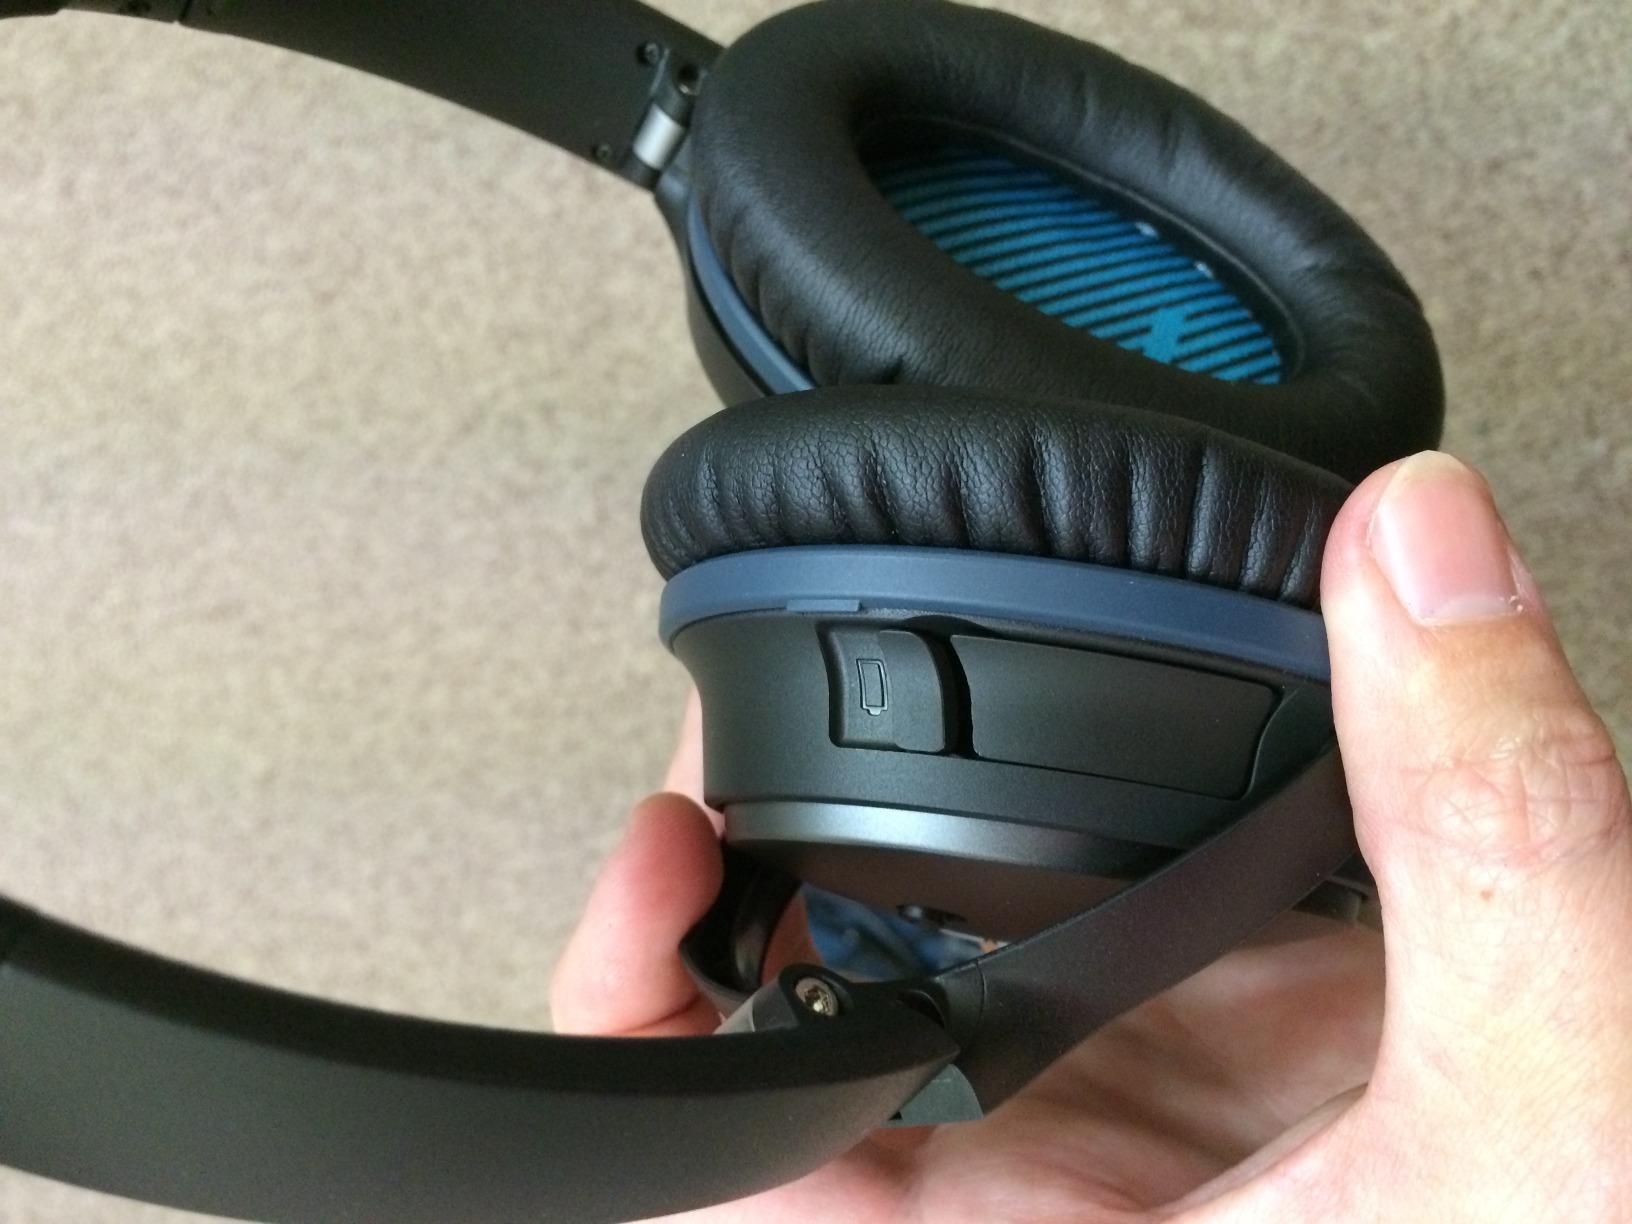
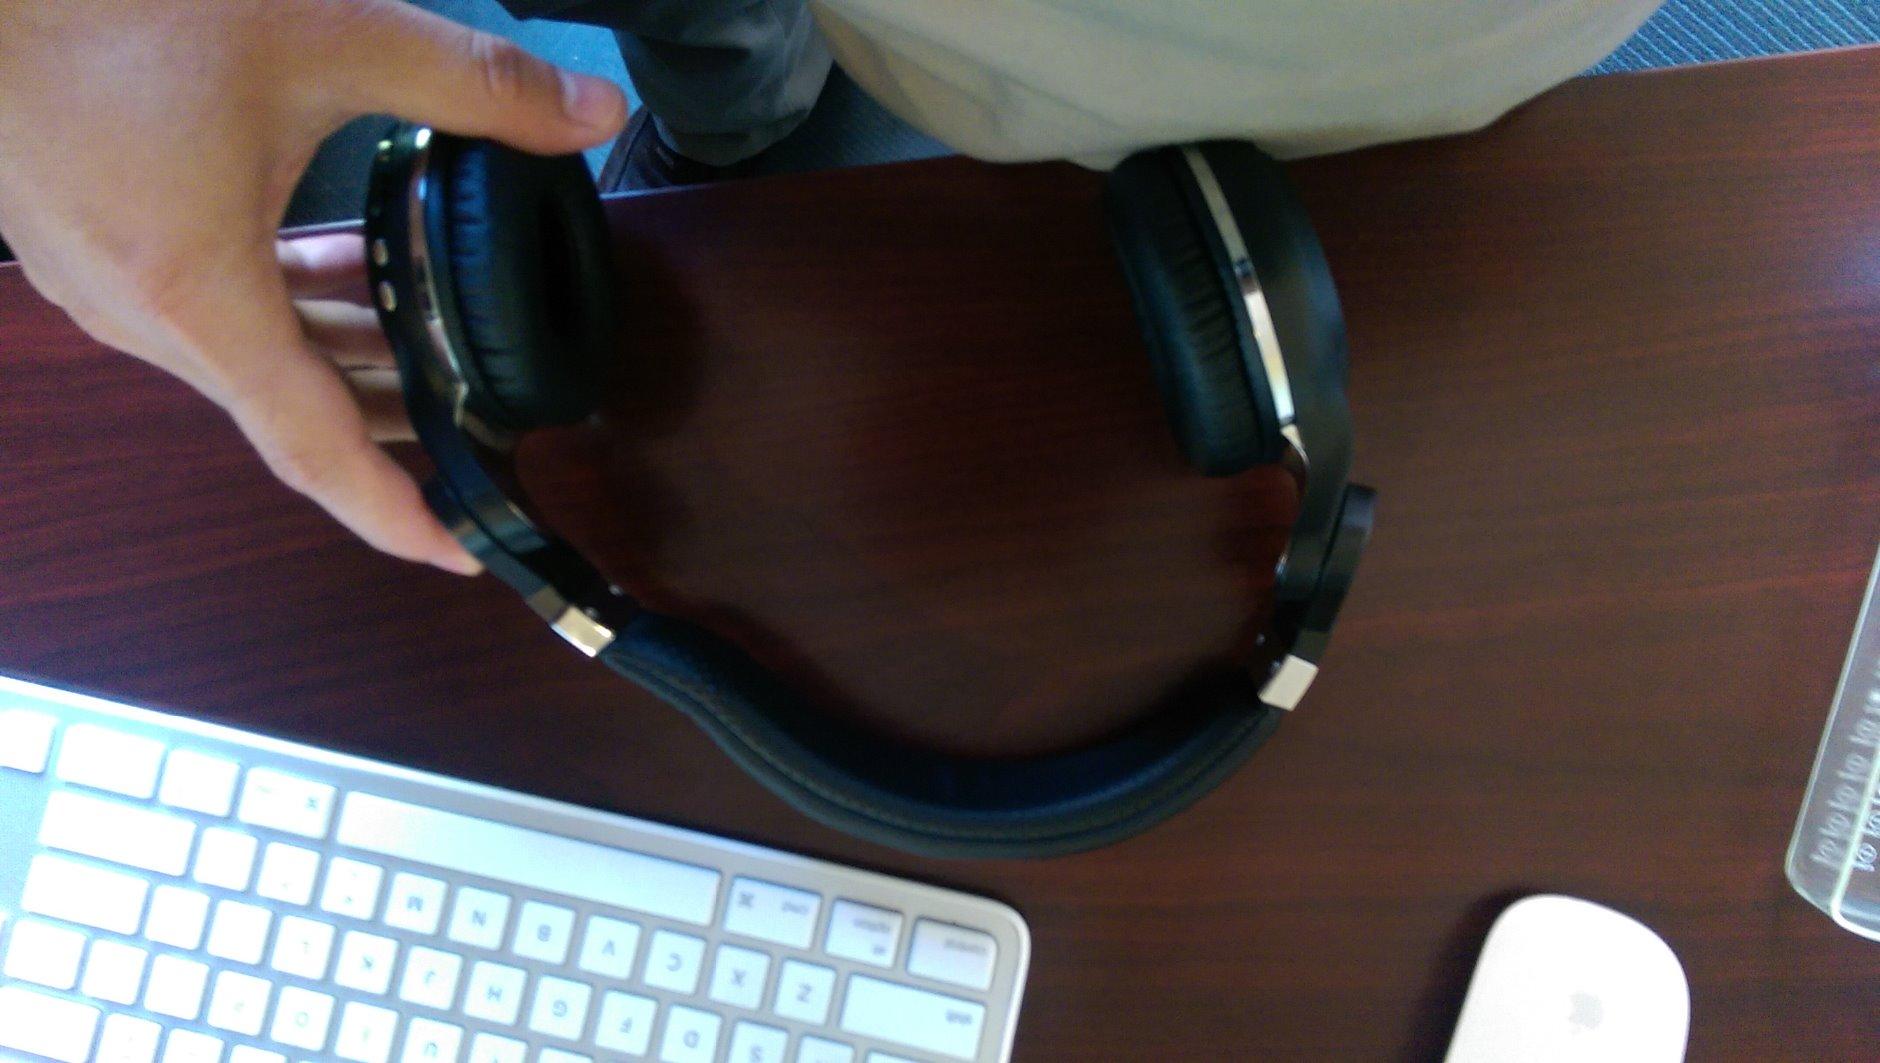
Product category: headphones
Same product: no